The Broken Place

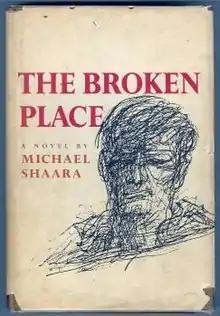
First edition

The Broken Place is a novel by American author Michael Shaara. It was published by the New American Library in 1968. It has been described as partially autobiographical.